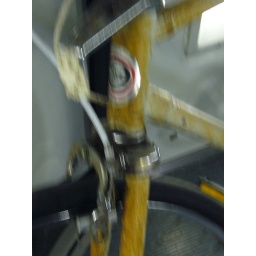
Saw this old bike on the train one night. Looks like it's been around the block a few times.